Oakland Long Wharf

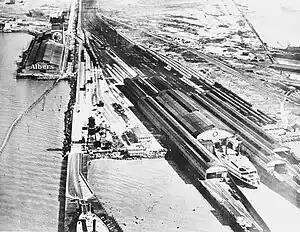
Oakland Pier sometime after 1919

The Oakland Long Wharf was an railroad wharf and ferry pier along the east shore of San Francisco Bay located at the foot of Seventh Street in West Oakland. The Oakland Long Wharf was built, beginning 1868, by the Central Pacific Railroad on what was previously Oakland Point. Beginning November 8, 1869, it served as the west coast terminus of the First transcontinental railroad. In the 1880s, Southern Pacific Railroad took over the CPRR, extending it and creating a new ferry terminal building with the official station name Oakland Pier. The entire structure became commonly and popularly called the Oakland Mole. Portions of the Wharf lasted until the 1960s. The site is now part of the facilities of the Port of Oakland, while passenger train service operates at the nearby Jack London Square/Dellums Station and another nearby station in Emeryville.